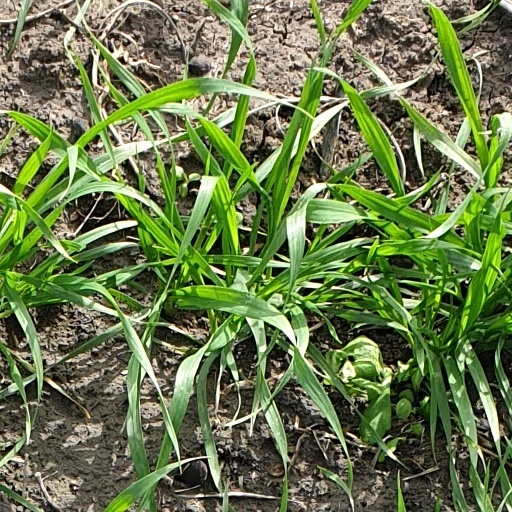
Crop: wheat